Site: brandenburg
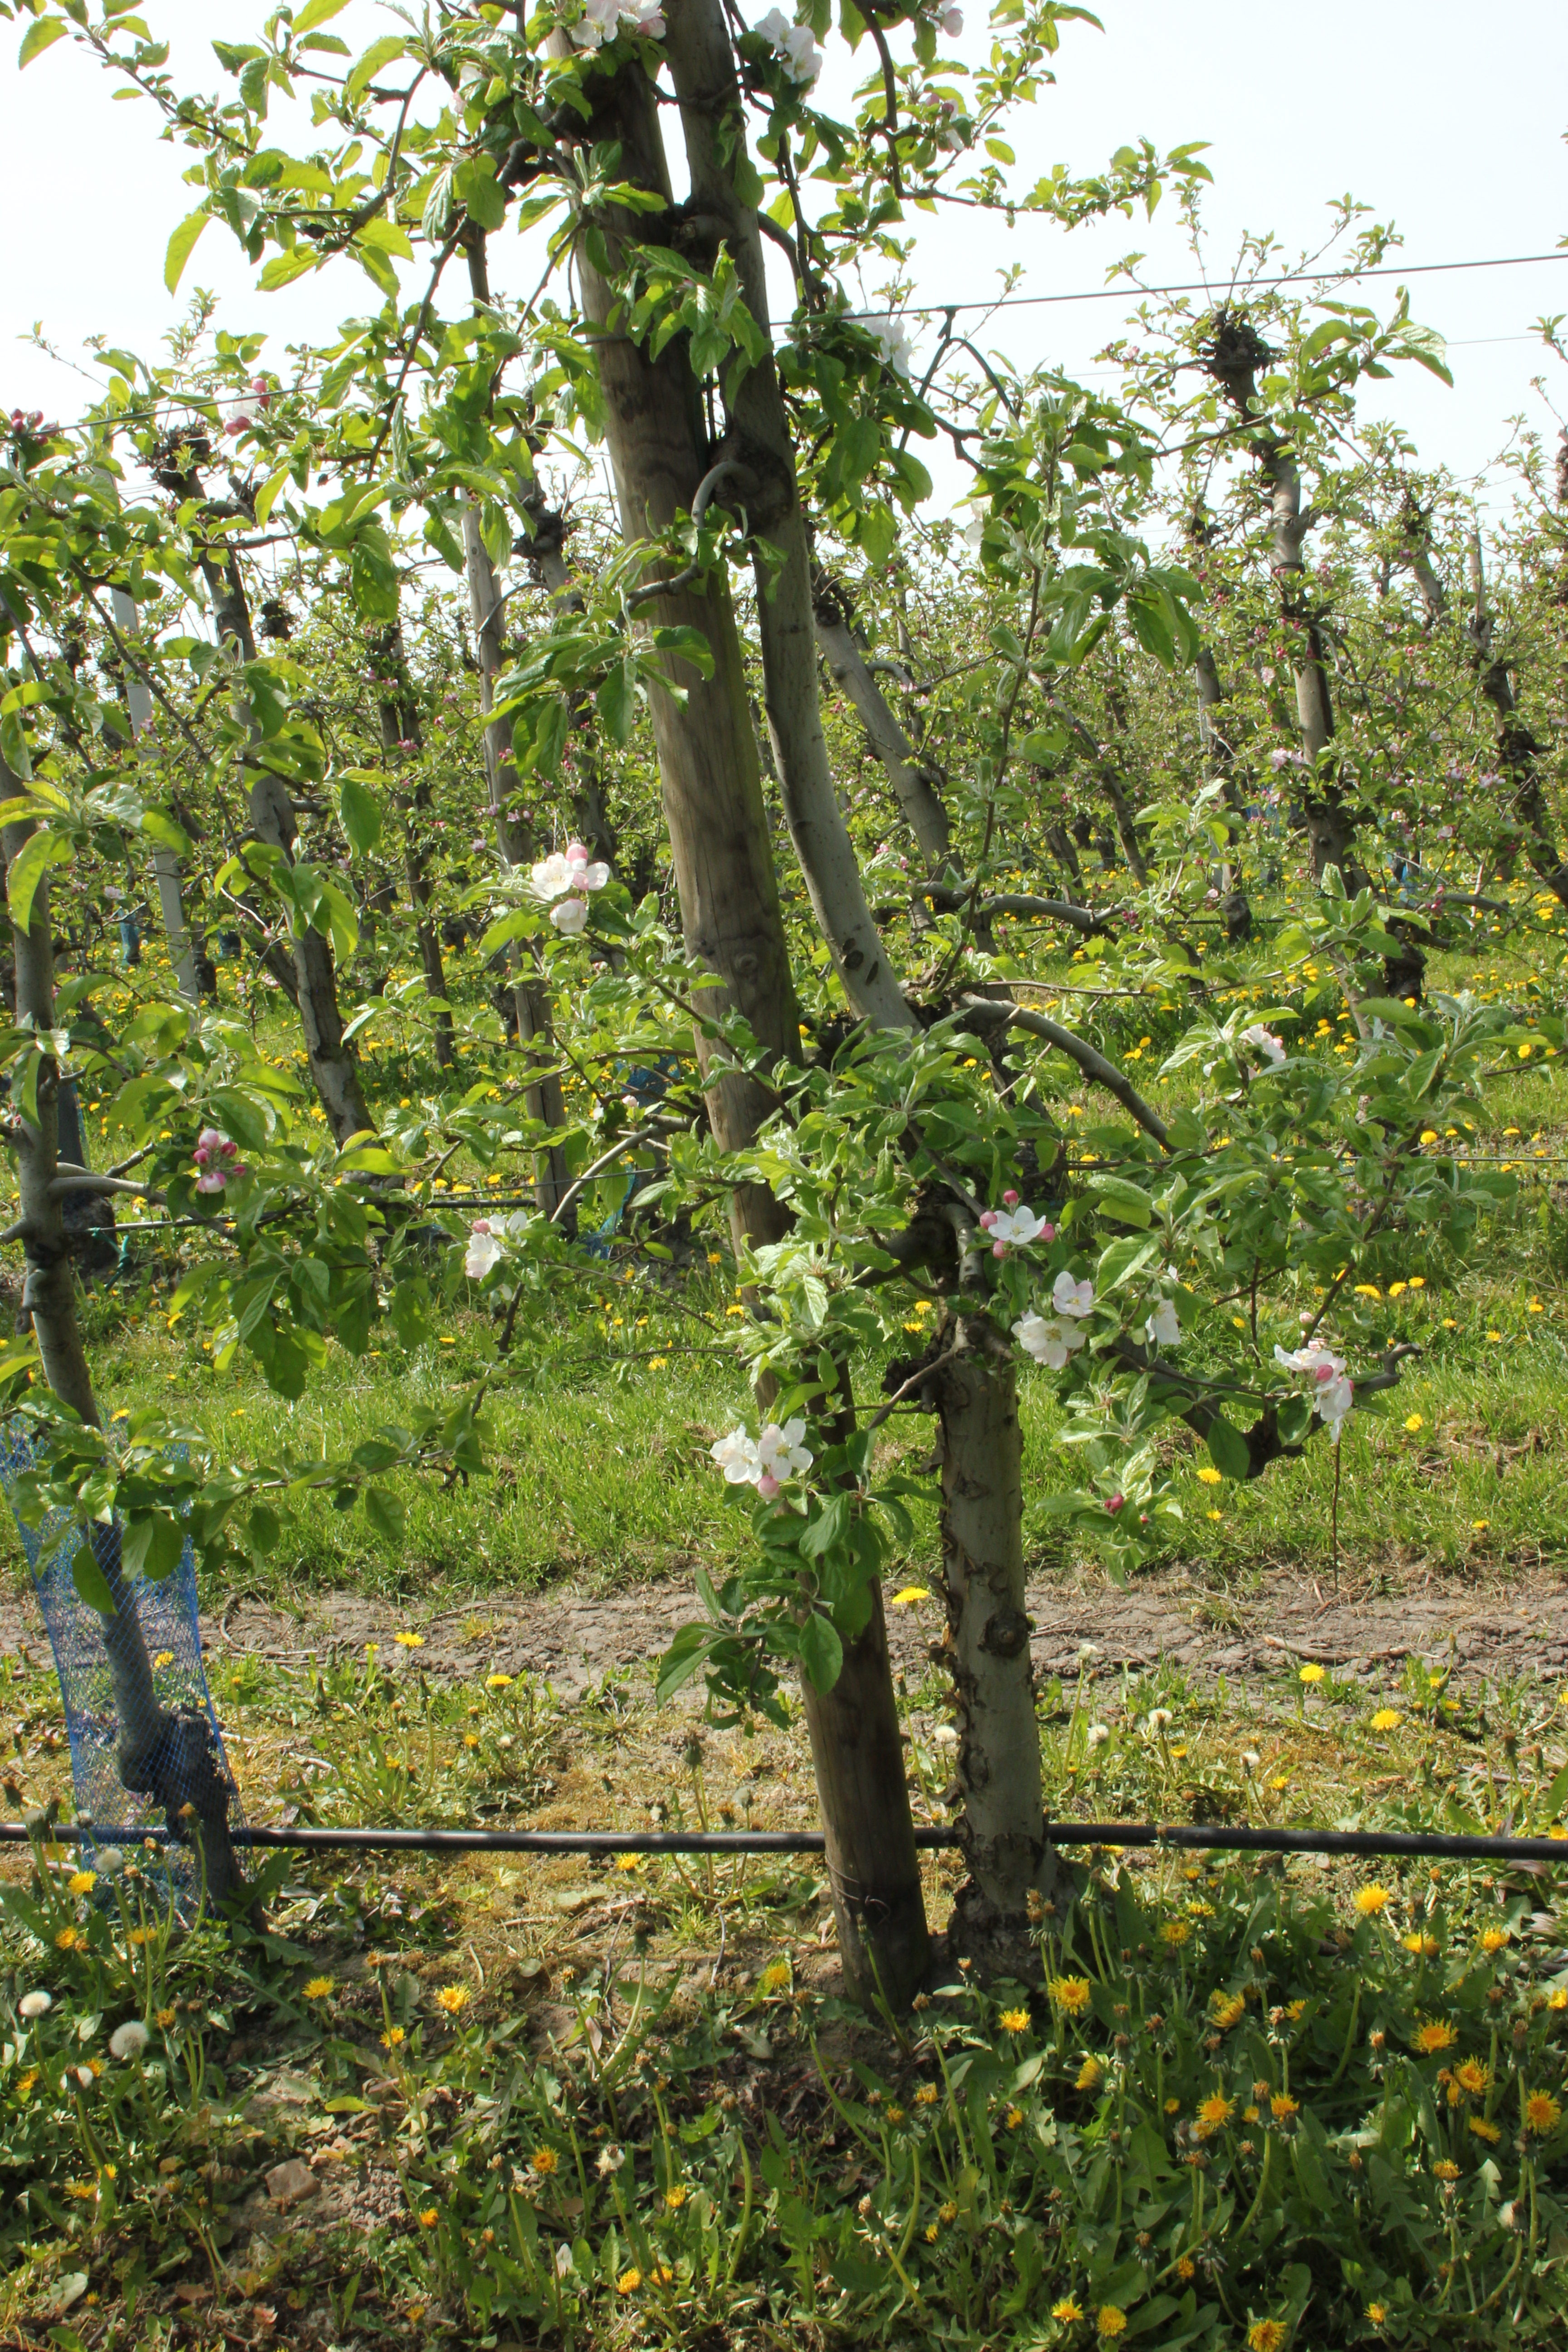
Growth stage (BBCH 60): Flowering